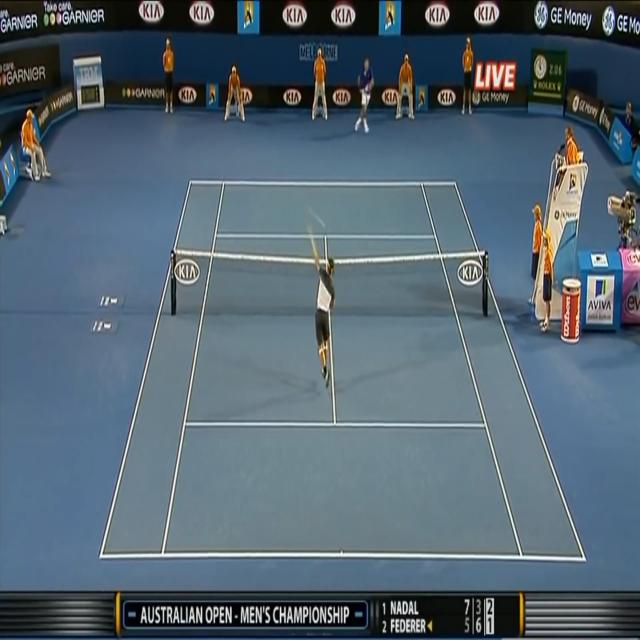
Player A is at the T-zone and player B is at the baseline of the tennis field.